Electric Chapel

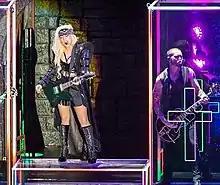
Gaga performing "Electric Chapel" on her Born This Way Ball tour in Manchester, September 2012

Overall, "Electric Chapel" received positive reviews from music critics. Robbie Daw from Idolator felt that "Electric Chapel" surpassed the released singles from "Born This Way" in craftsmanship and praised the "hard rock ominous guitar riffs", calling them a tease. Vocally, he found Gaga was channeling Lita Ford and dubbed the track as one of the album's strongest compositions. Caryn Ganz of "Spin" wrote that "Electric Chapel" "pairs divine diva thump with a Van Halen guitar solo." "NME" writer Dan Martin published a review on the song, confessing that "perhaps ['Electric Chapel'] nails the record's blood-and-chrome aesthetics most effectively of all." In another review, Martin compared its opening riffs to Opus III's 1983 song "It's a Fine Day", with him further likening the recording to science fiction music. Kerri Mason from "Billboard" described the track as a "technicolor wedding" with a "fat guitar riff". Bradley Stern from "MuuMuse" praised the cut, feeling that "Gaga takes "Born This Way" to new levels of pop-dom on cuts like the jagged 'Electric Chapel' and 'Heavy Metal Lover'".